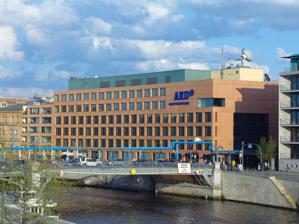
Building: ARD-Hauptstadtstudio
Country: Germany
Year built: 1999
Broadcasting Center in Mitte, Berlin ARD-Hauptstadtstudio ARD-Hauptstadtstudio General information Type Broadcasting Center Location Wilhelmstrasse , Mitte , Berlin Completed 16 April 1999 Owner ARD ARD-Hauptstadtstudio (ARD Capital Studio) is a television studio in Berlin operated jointly by the members of the federal broadcasting network ARD. Located at Wilhelmstrasse in the Mitte area close to the centre of Germany's federal government, it is used by ARD members and outlets for broadcasts from the capital. Some programmes, for example the weekly political TV show Bericht aus Berlin , are broadcast from the studio. The studios were opened on 16 April 1999, when the federal government moved from Bonn to Berlin. References